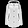
Label: Coat